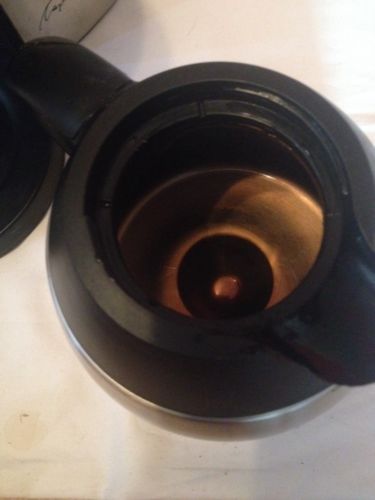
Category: coffee maker